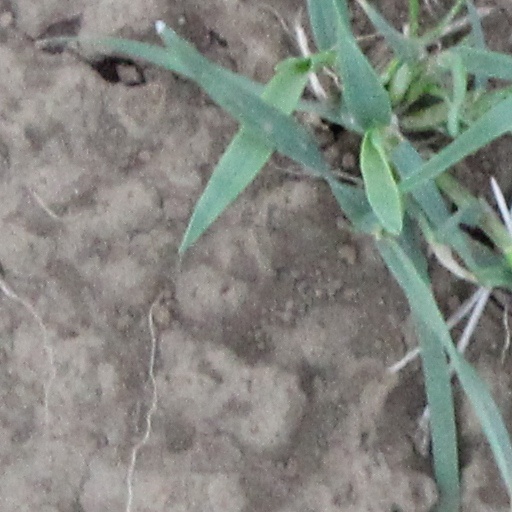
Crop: wheat